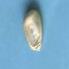
Maize quality: Good